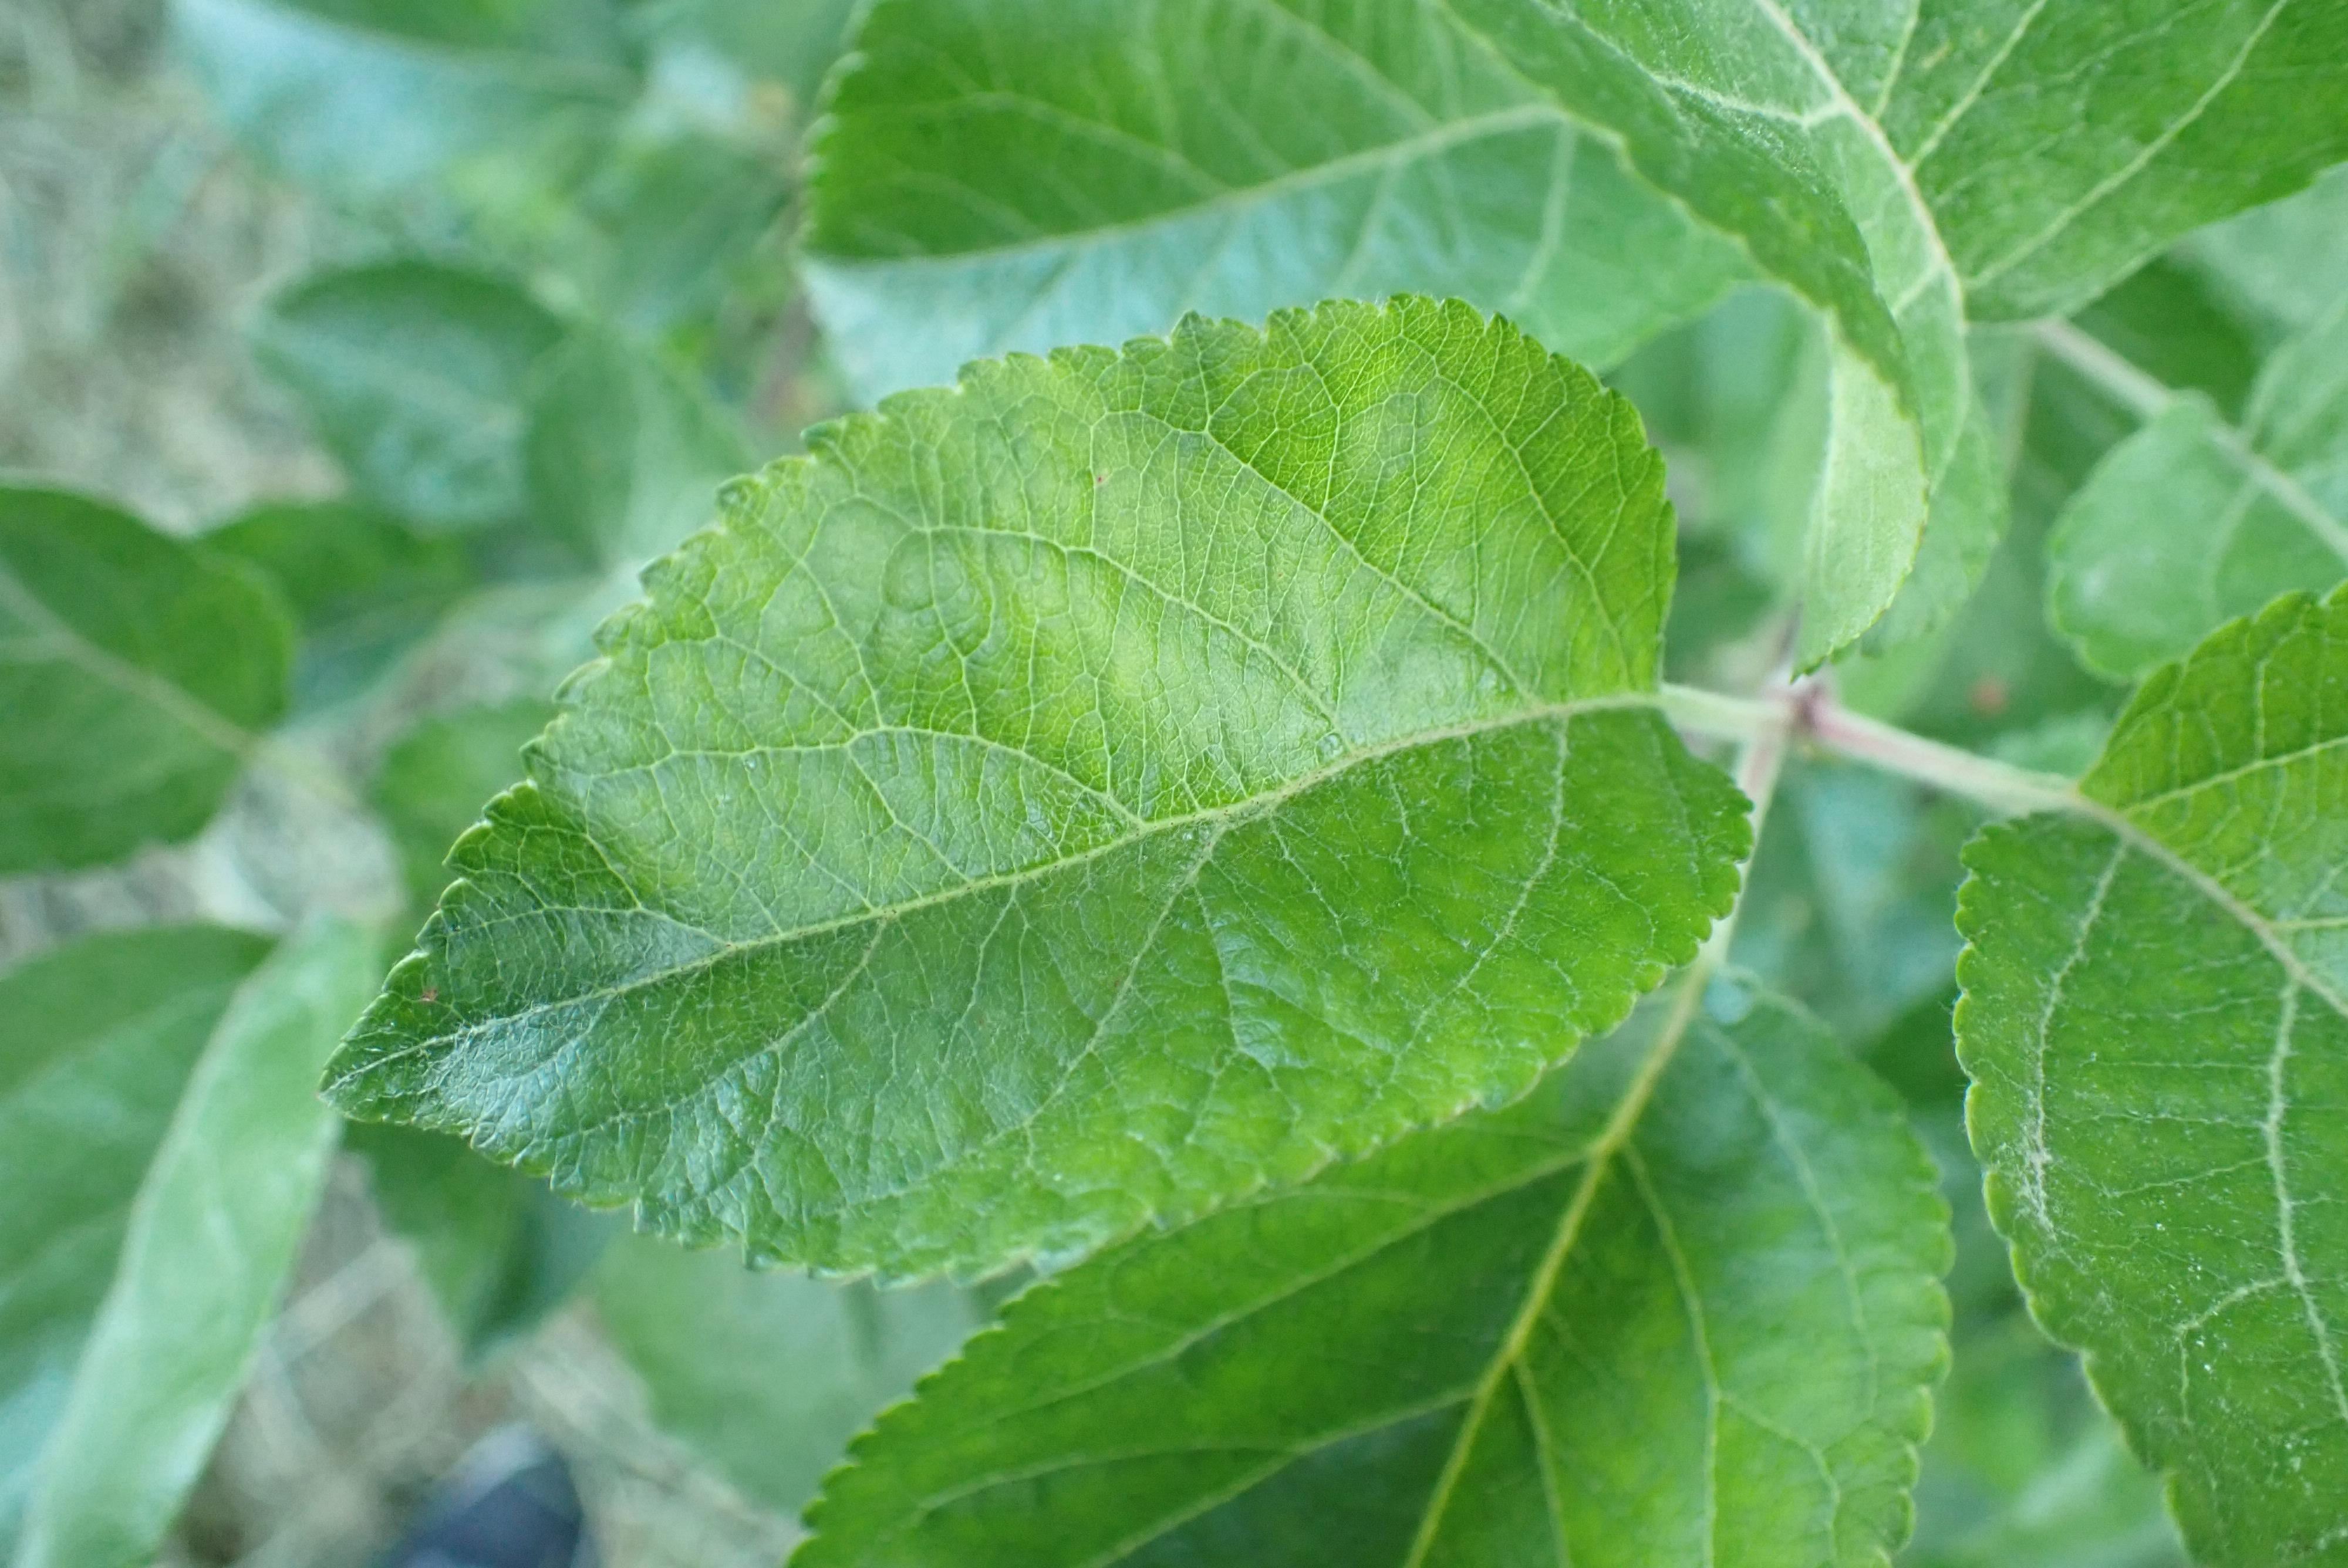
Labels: healthy